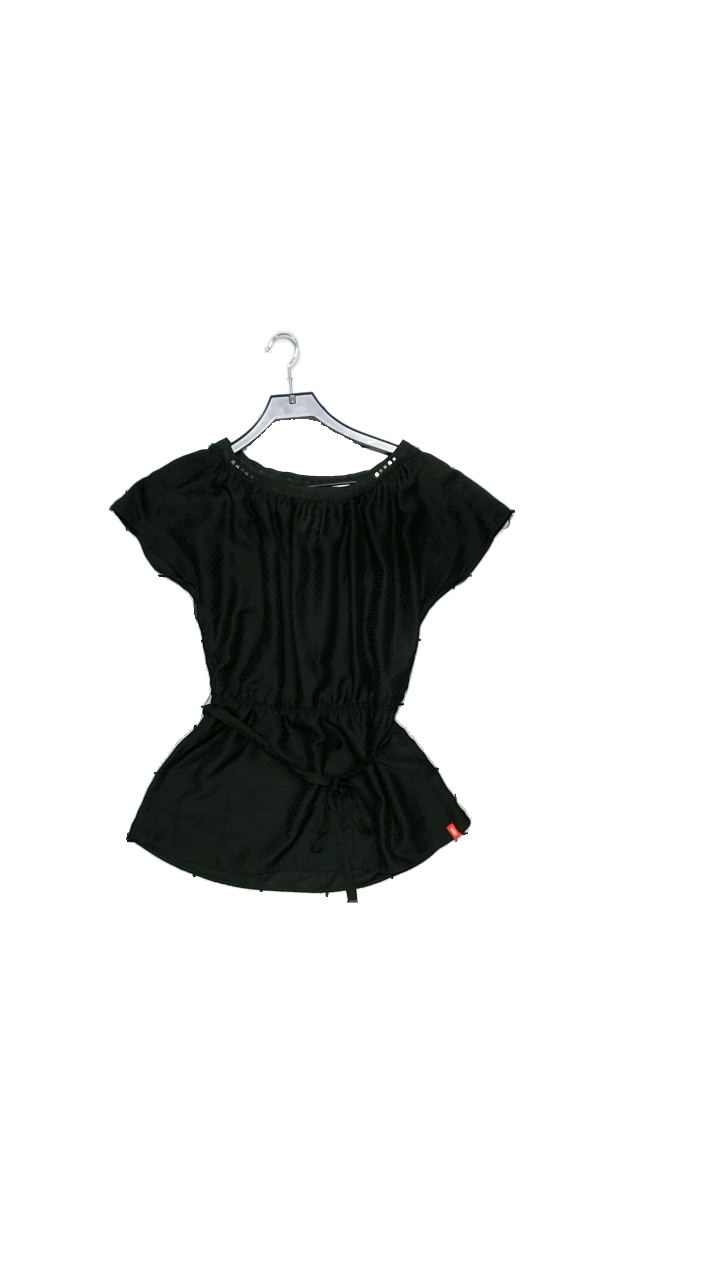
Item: Blouse (Ladies)
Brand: Edc (esprit De Corps)
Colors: Black
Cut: C-collar
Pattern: Dots
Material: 100% polyester
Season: All
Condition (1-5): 5
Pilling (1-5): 5
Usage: Reuse
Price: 50-100